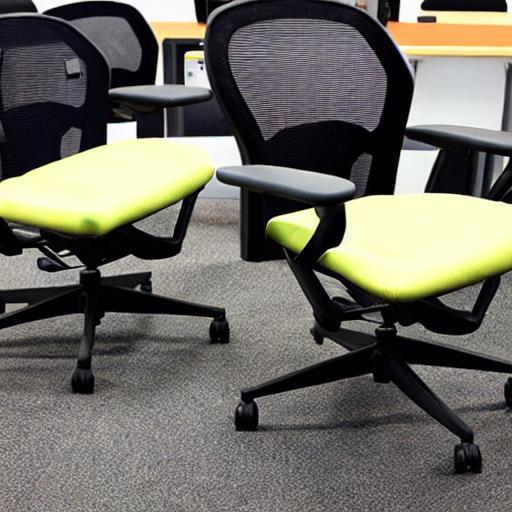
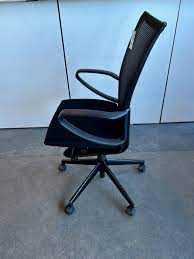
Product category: items_chair
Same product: no